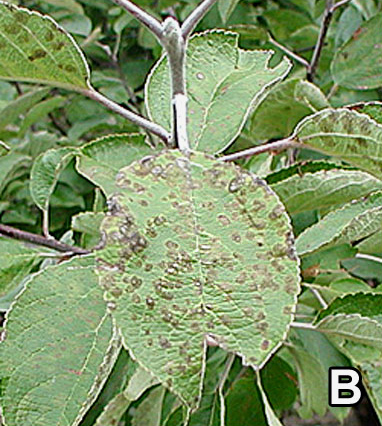
Labels: Apple Scab Leaf